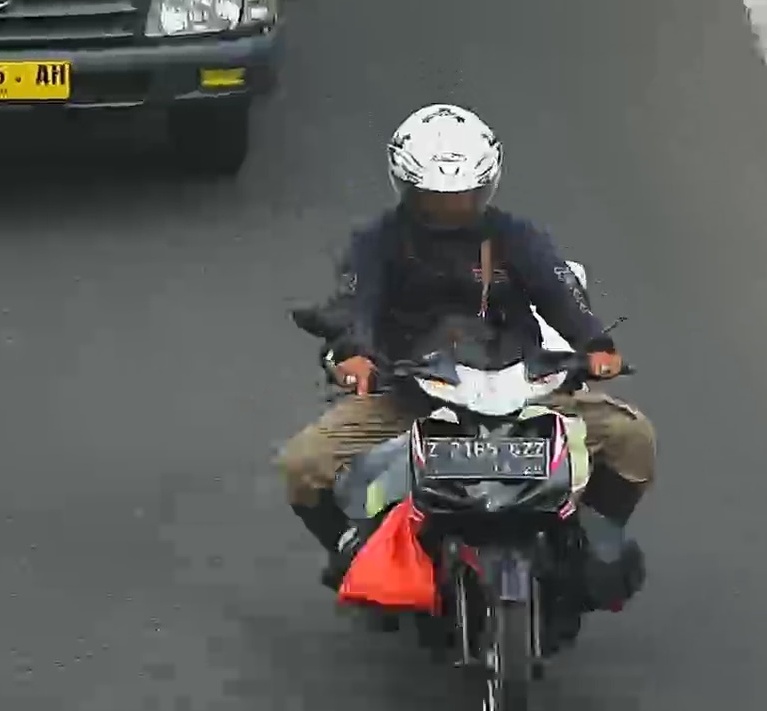
person-with-helmet: 1
person-without-helmet: 0